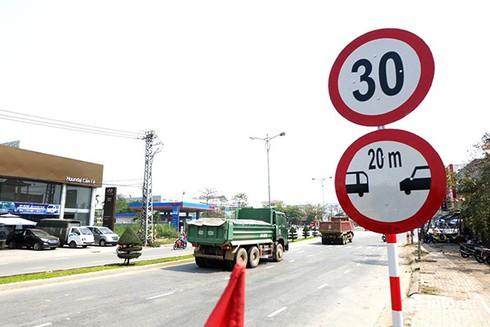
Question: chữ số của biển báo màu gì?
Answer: màu đen